Question: Please indicate a possible affordance area of the bench that can be used for sitting on
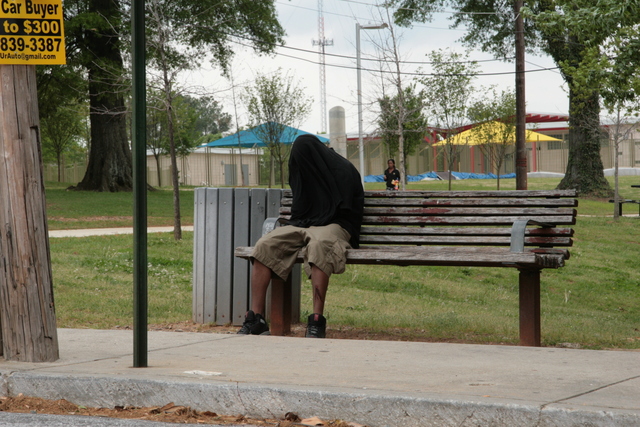
Answer: [228.5, 232, 573.5, 265]